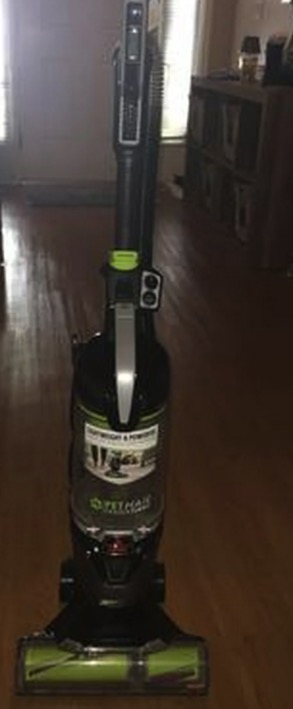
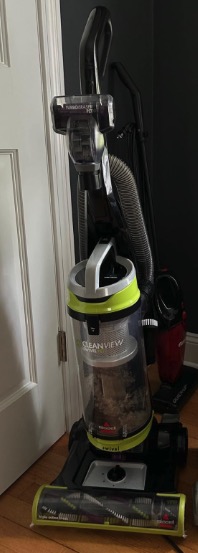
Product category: items_vacuum
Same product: no